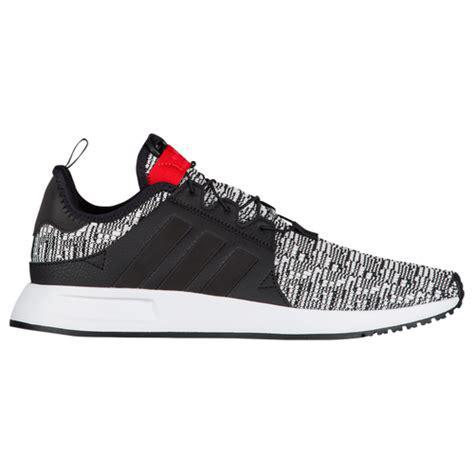
Brand: Adidas
Model: X_plr